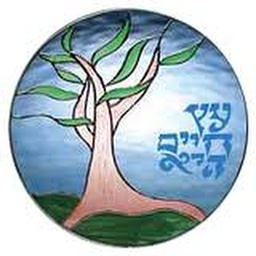
tree of life small poster in living room over green modular (same paper as menorah)